Rupert Downes

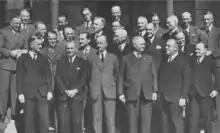
A group of men in suits pose for a picture.

Downes remained in the Army throughout the inter-war period. He became a colonel in the Australian Army Medical Corps on 8 January 1920. He was DDMS of the 3rd Military District (Victoria) from 1 July 1921 to 26 June 1933, and Officer in Charge of Voluntary Aid Detachments from 1 July 1921 to 15 March 1940. He also served as head of the medical services of the Royal Australian Air Force (RAAF). Although the RAAF had become a separate service in 1921, the Minister for Defence decided in 1927 that the Army's Director General of Medical Services (DGMS) should be responsible for the administration of the RAAF's medical services. In this capacity, Downes was answerable to the Air Board. He was also honorary surgeon to the Governor General of Australia from 1 July 1927 to 30 June 1931.